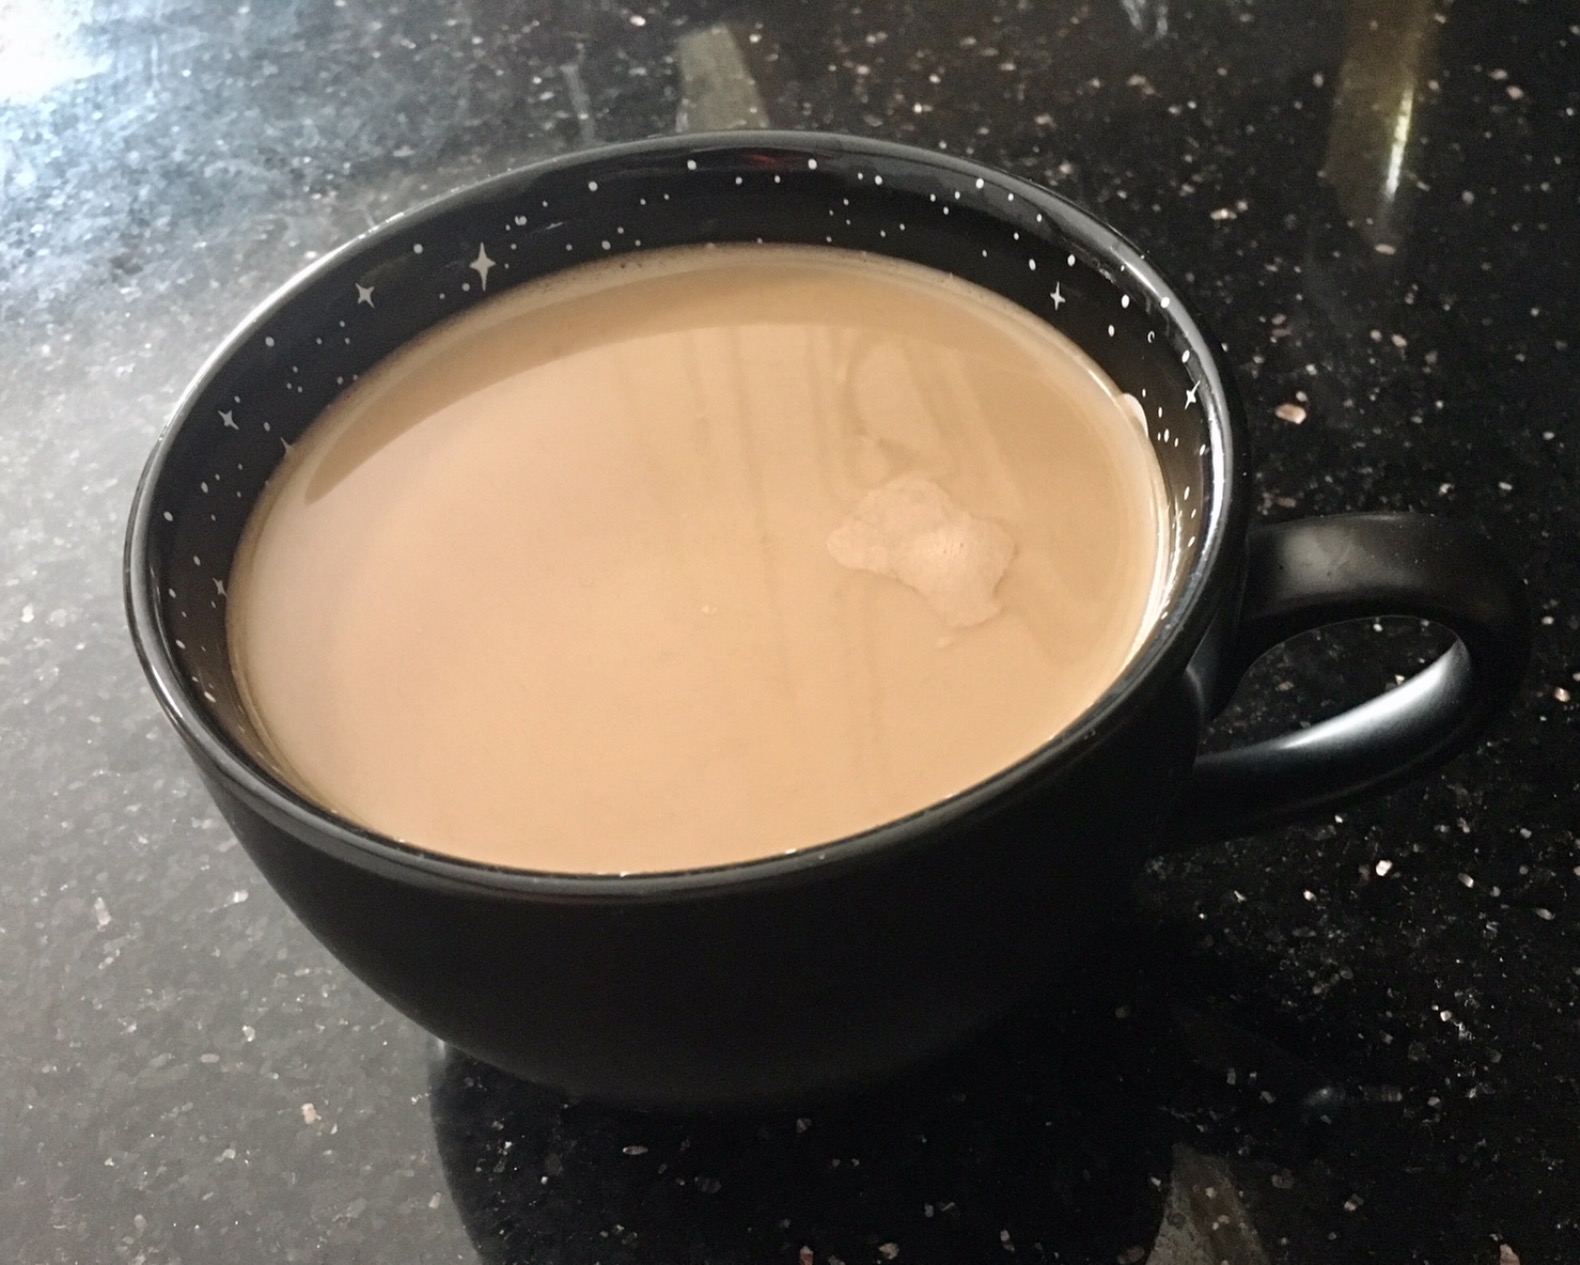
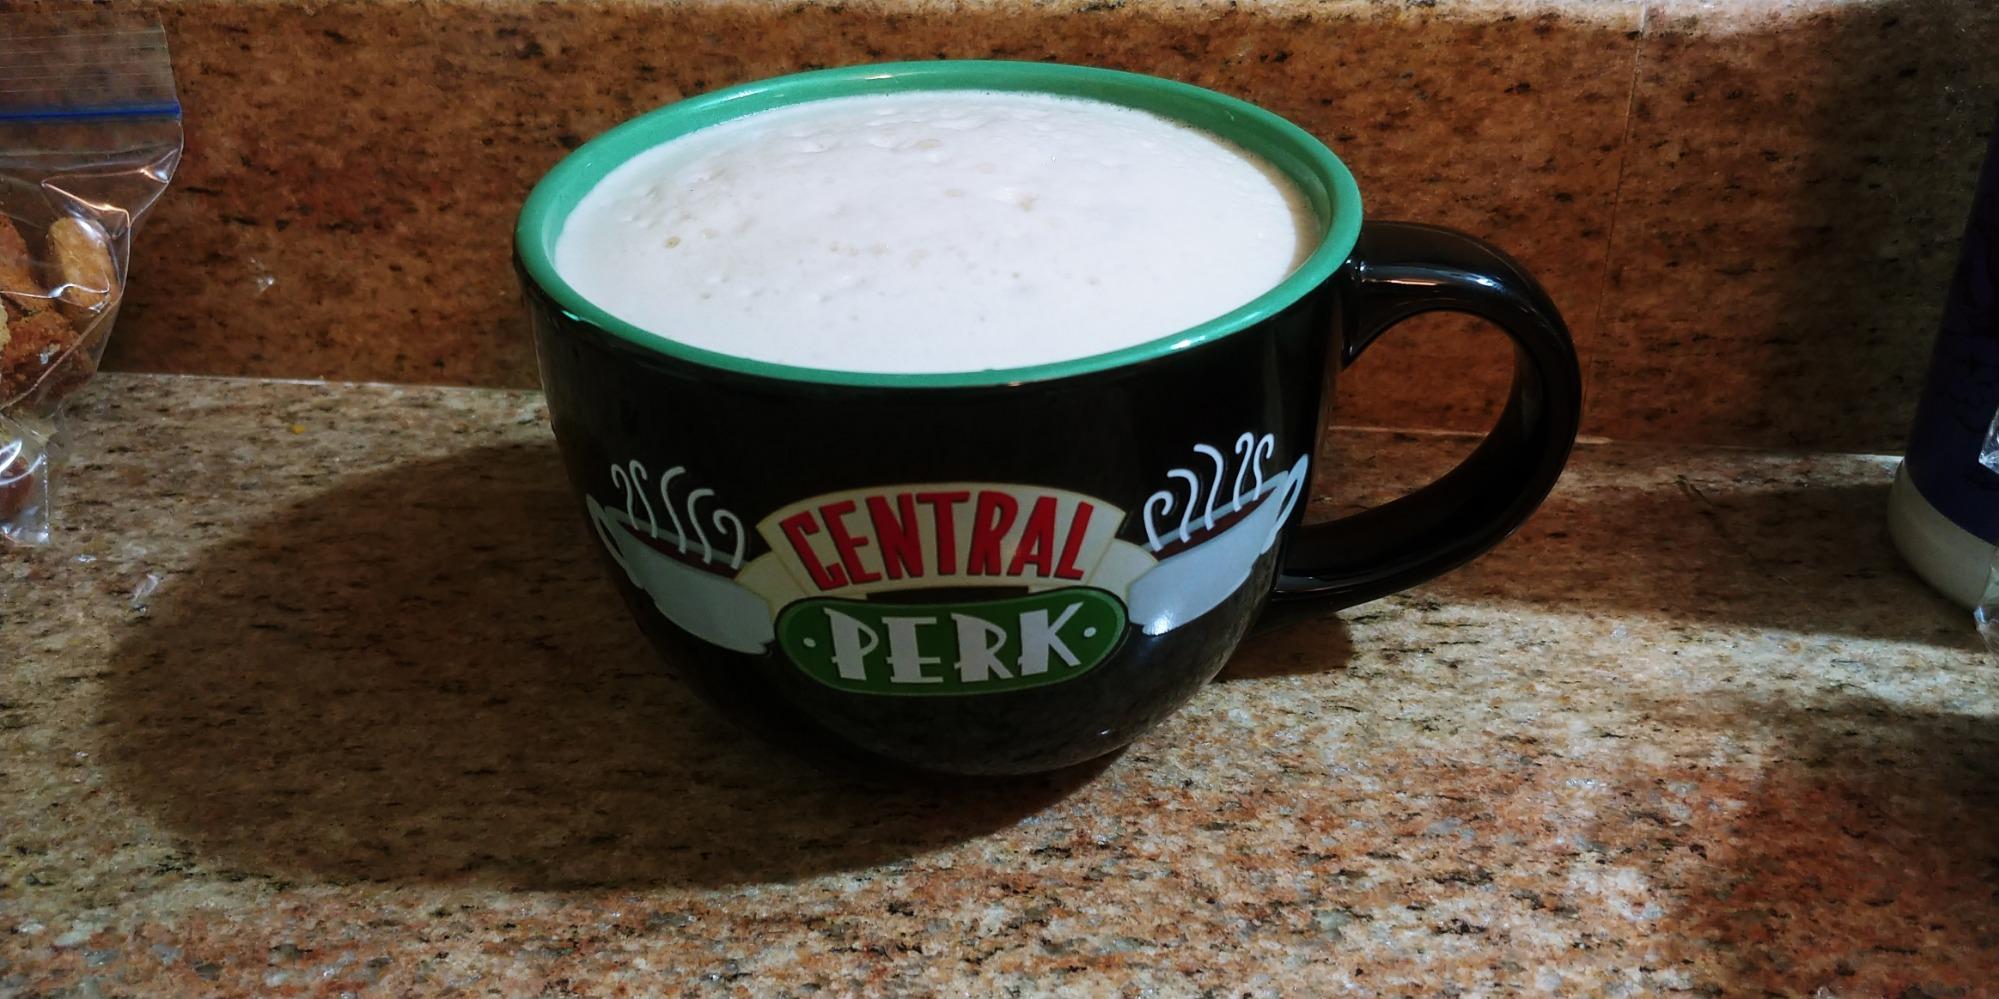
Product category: items_mug
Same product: no